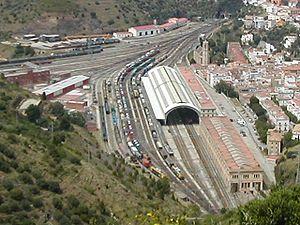
Gare de Portbou.
La ligne Barcelone - Gérone - Portbou ou ligne Barcelone - France est une ligne de chemin de fer espagnole appartenant l'Administrateur d'Infrastructures Ferroviaires qui relie Barcelone avec la frontière hispano-française à Portbou et Cerbère en passant par l'intérieur de la Catalogne. La ligne commence dans la Gare de Barcelone-Sants et se termine dans la gare de Cerbère dans les Pyrénées-Orientales.